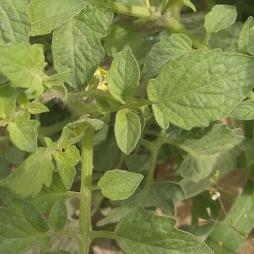
Crop: Tomato
Condition: healthy-leaf